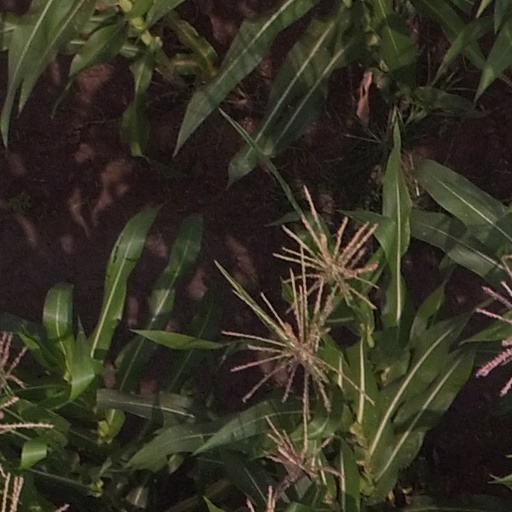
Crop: maize; corn